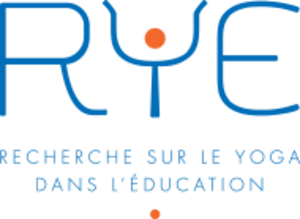
Logo du RYE
L'organisme Recherche sur le Yoga dans l’Éducation est une association créée en 1978 par Micheline Flak, professeur d’anglais et figure pionnière du yoga en France. Le projet du RYE consiste à introduire le yoga, la relaxation et la méditation dans l’éducation, dans le respect du principe de laïcité. L’association forme les professionnels de l’éducation à des techniques adaptées à la classe et à l’atelier.